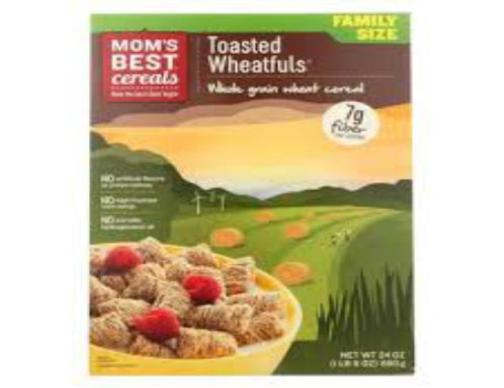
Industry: Food